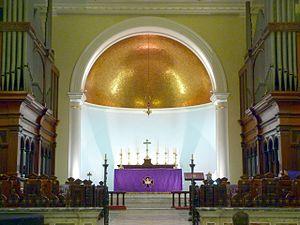
L’église St James est une église anglicane située à King Street, Sydney, Australie. Consacrée le 11 février 1824, l'église est conçue par l’architecte déporté Francis Greenway alors que Lachlan Macquarie est gouverneur. L'église fait partie du quartier historique de Macquarie Street qui comprend d'autres bâtiments coloniaux, Hyde Park Barracks par exemple. Bien que ce ne soit pas la première église anglicane de la colonie, St James est maintenant l'église la plus ancienne de Sidney.